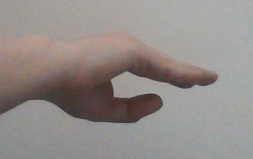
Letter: jeem